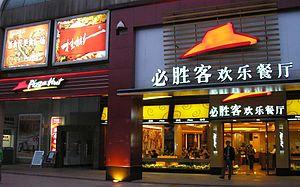
Pizza Hut, Inc. est une chaîne de restauration rapide en franchise dont le siège social est situé dans la région de Dallas au Texas. Elle est spécialisée dans les pizzas, mais ses menus comprennent également des salades, des desserts et des plats cuisinés à base de pâtes.